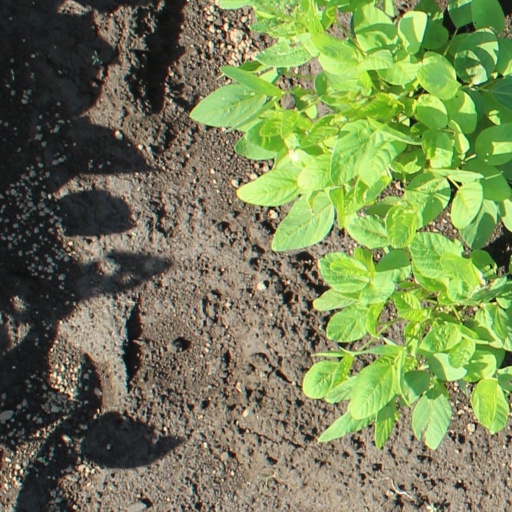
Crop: soybean